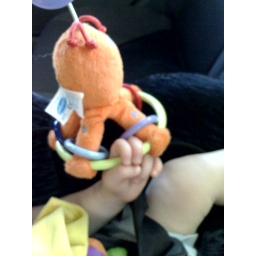
Taken 26-11-06 with V3x. He's asleep in his car seat while holding on to one of his favourite toys.